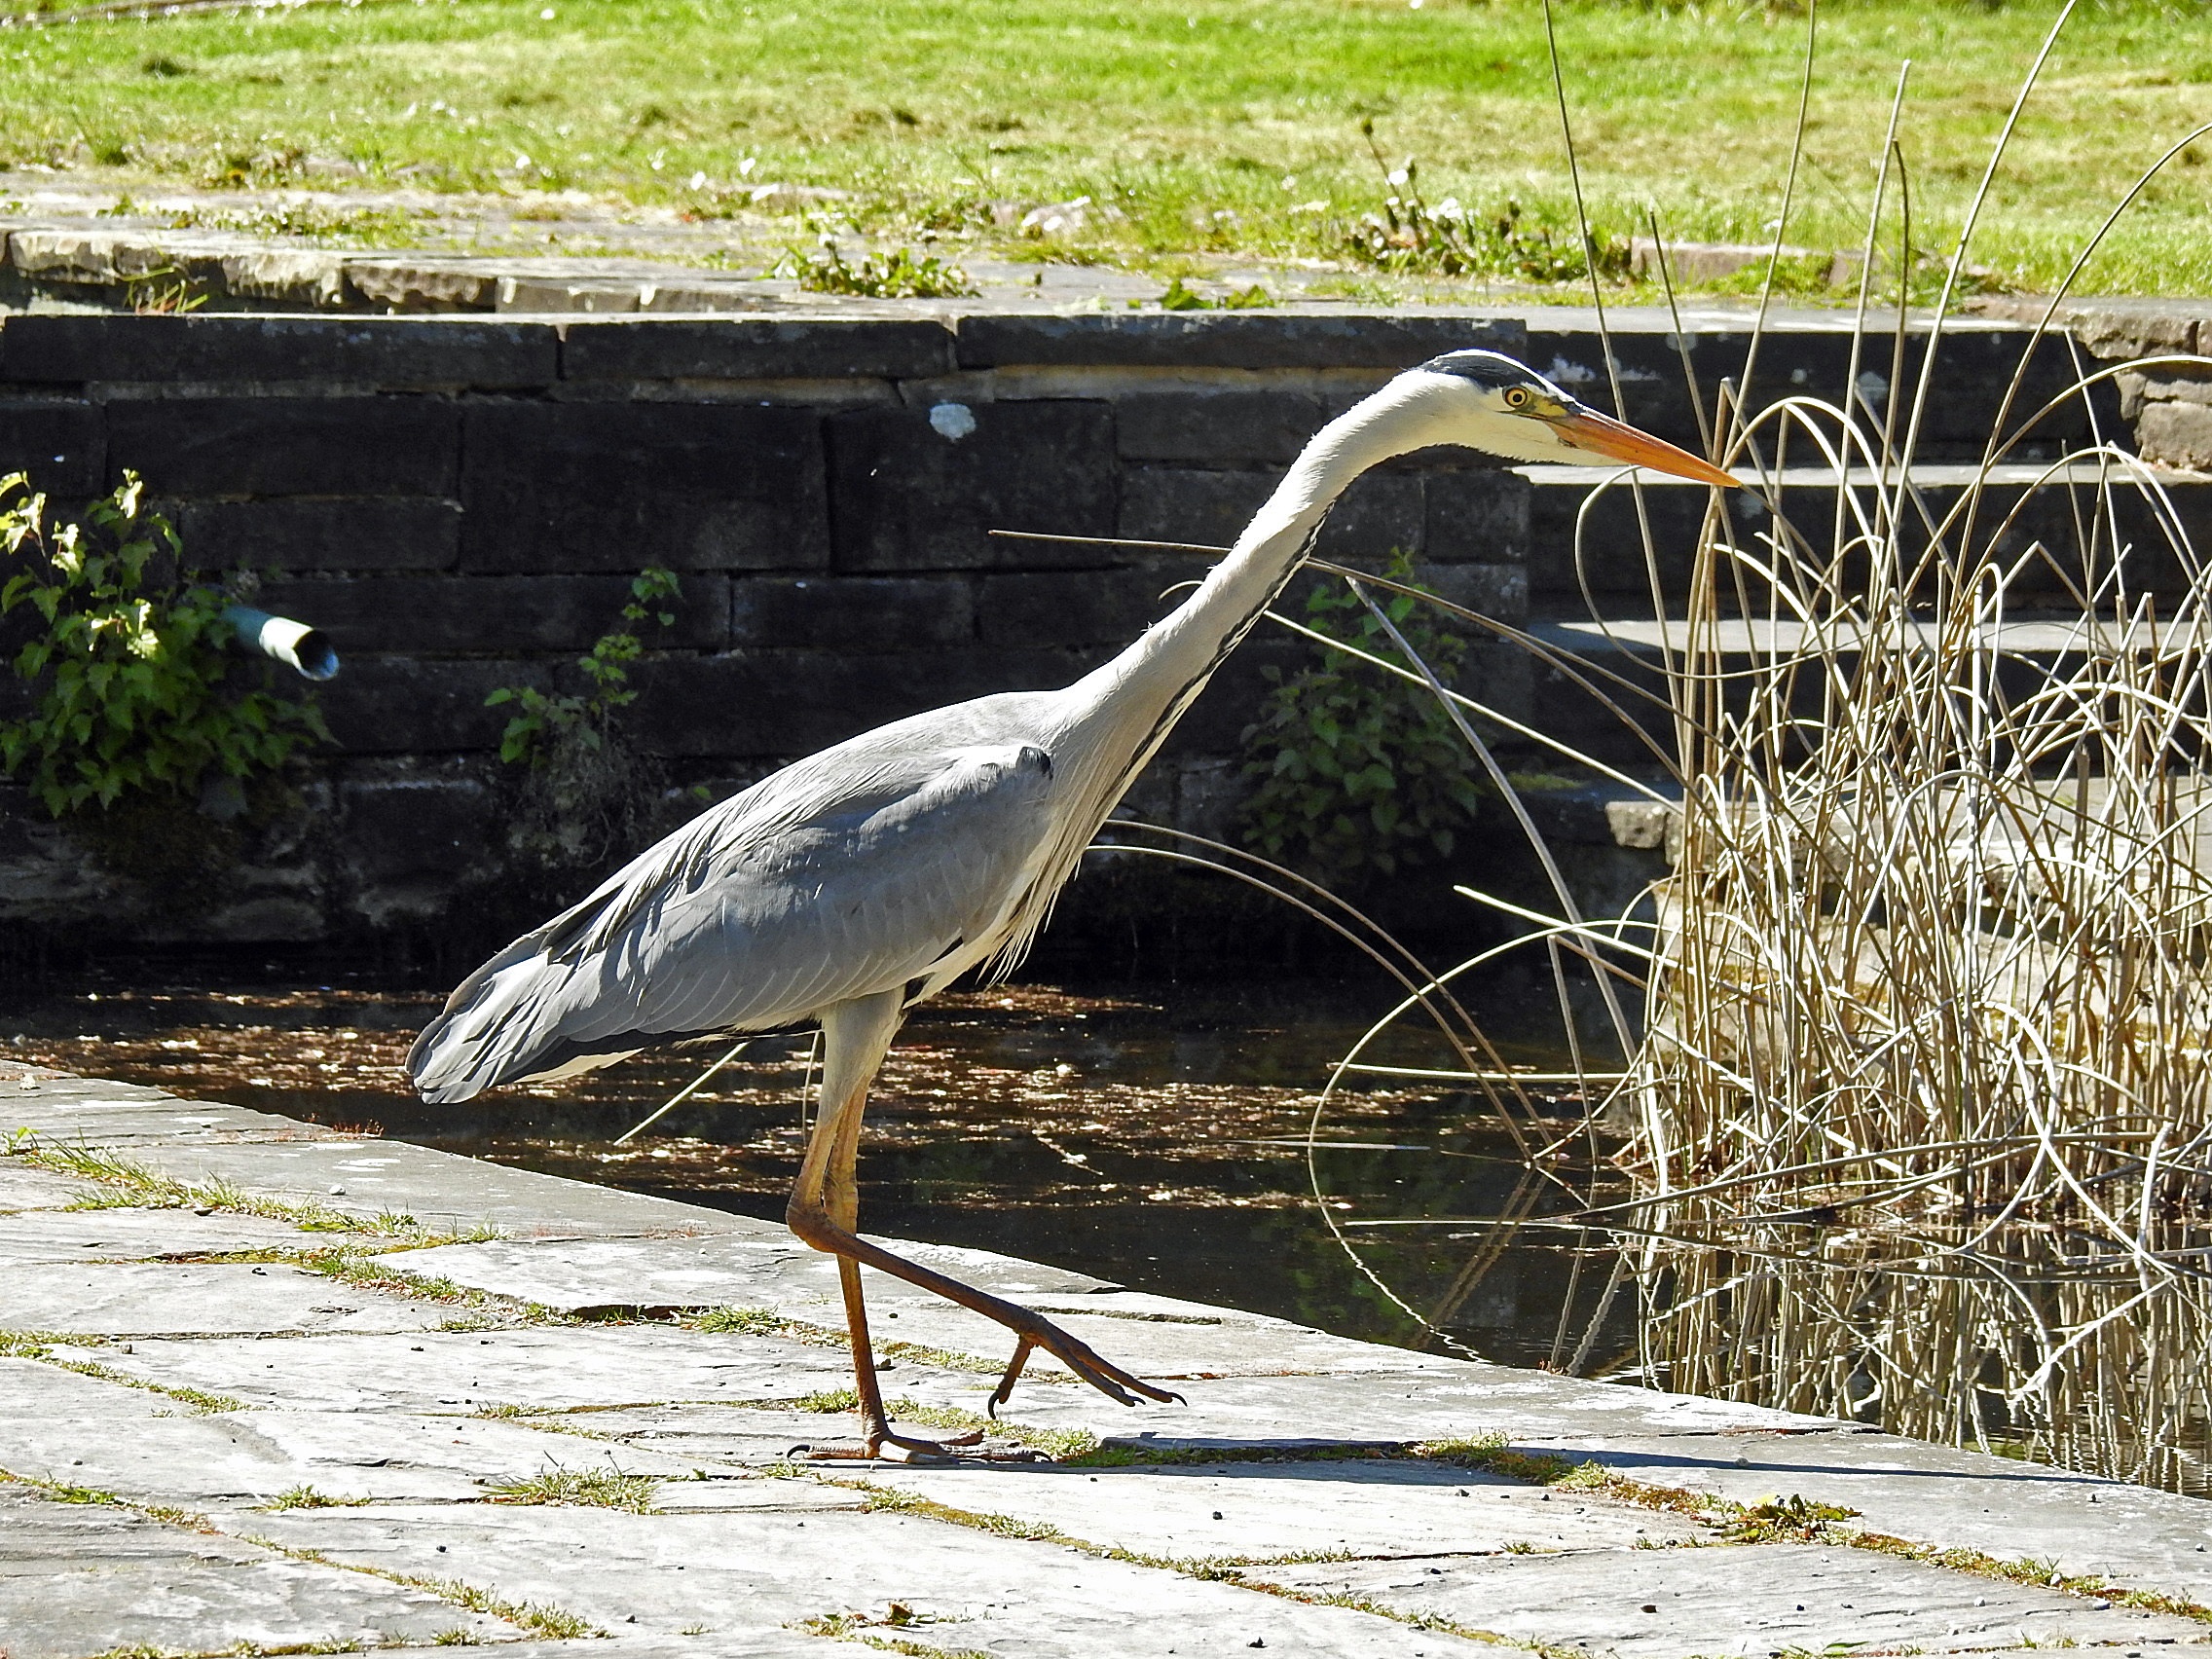
nature, bird, wildlife, zoo, fauna, wetland, bill, eastern, heron, grey heron, intervention, fish eater, wildlife photography